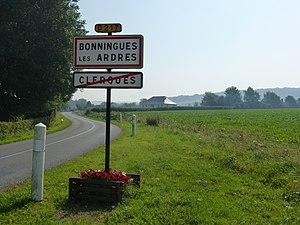
Bonningues-lès-Ardres est une commune française située dans le département du Pas-de-Calais en région Hauts-de-France.